Heavy bomber

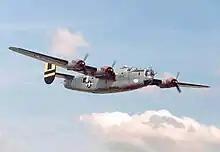
The USAAF B-24 Liberator

When Britain and France declared war on Germany in September 1939, the RAF had no heavy bomber yet in service; heavy bomber designs had started in 1936 and ordered in 1938.